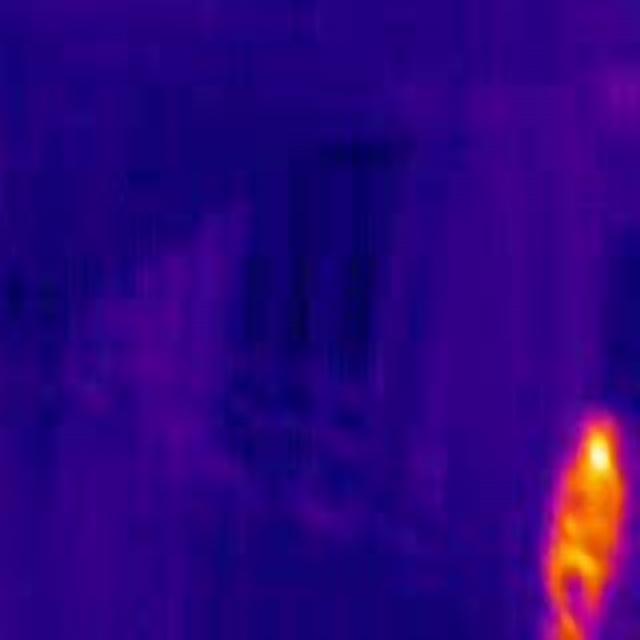
Detected objects:
label: person